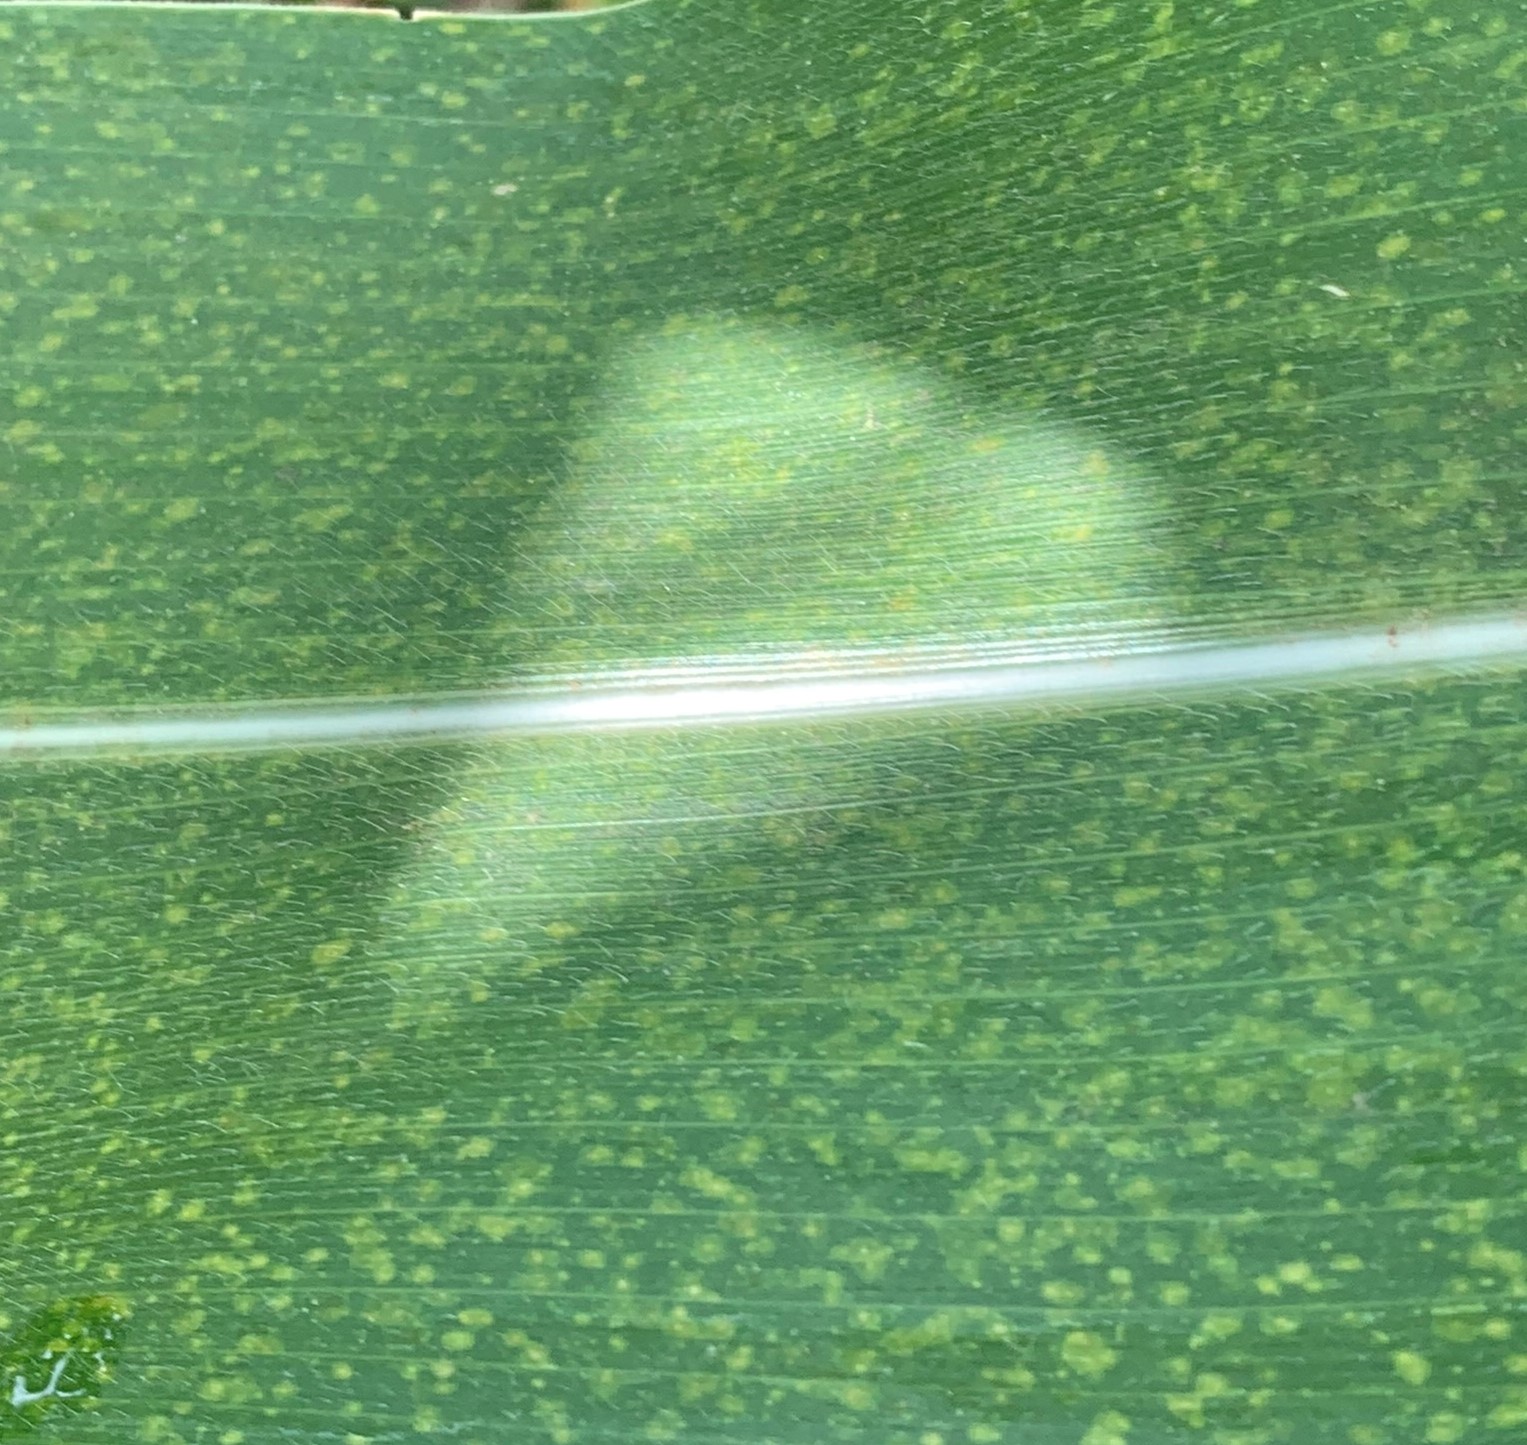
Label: MLN